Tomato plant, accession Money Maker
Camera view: horizontal (90 deg, fisheye); turntable rotation: 150 degrees
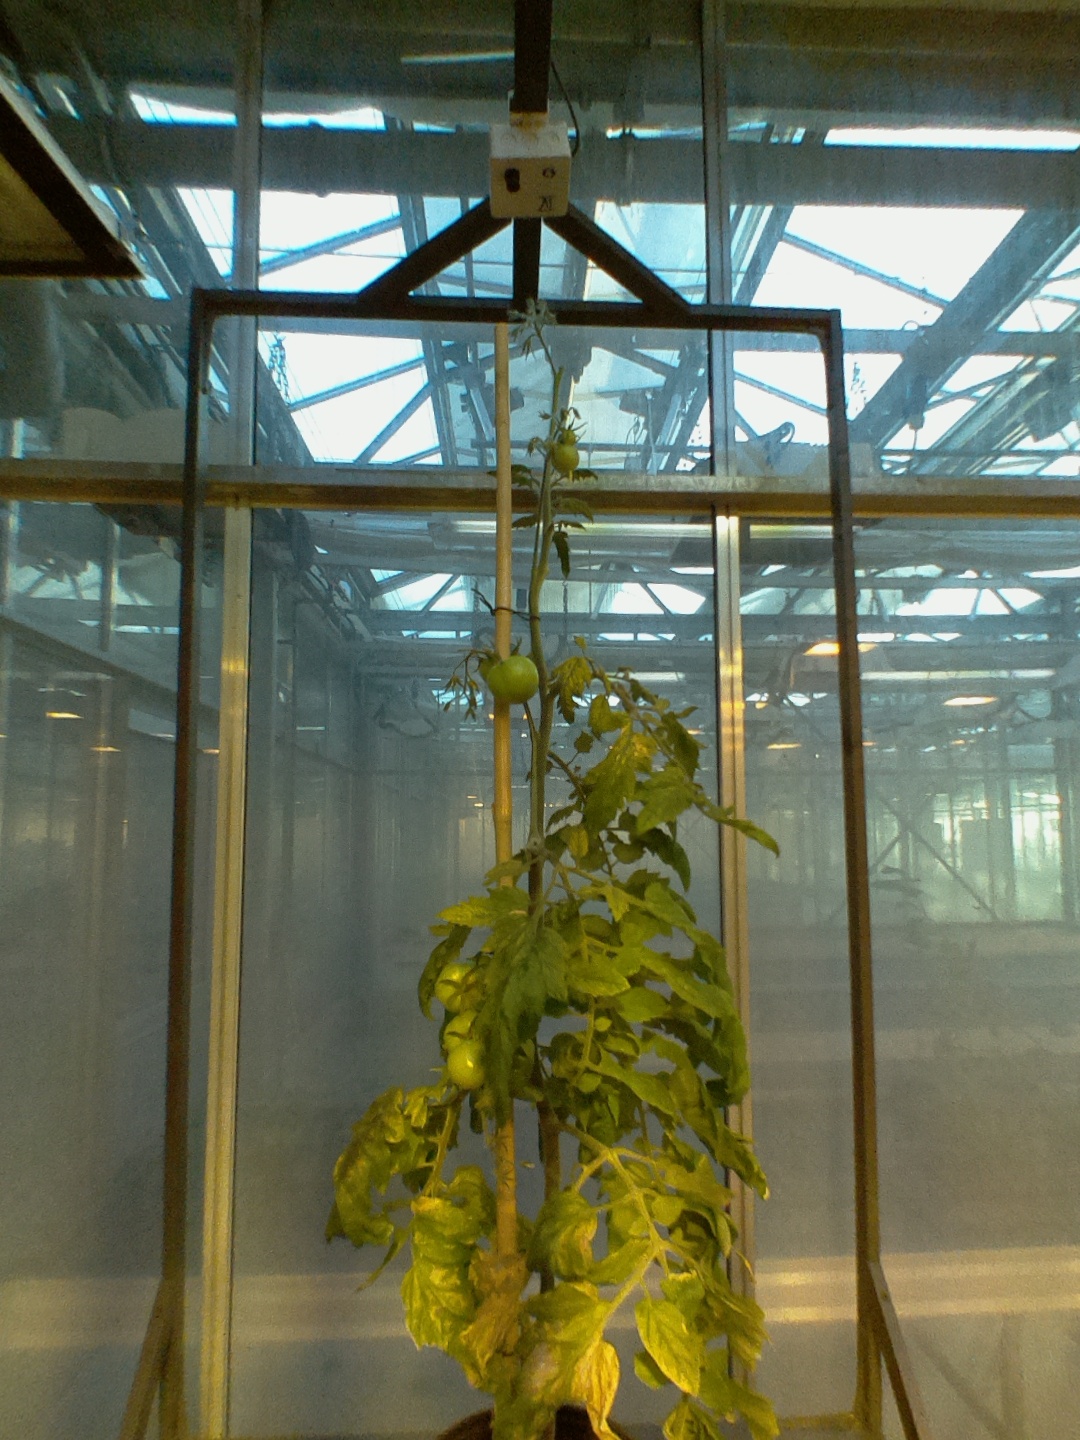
BBCH growth stage 79: 90% -100% of final fruit size